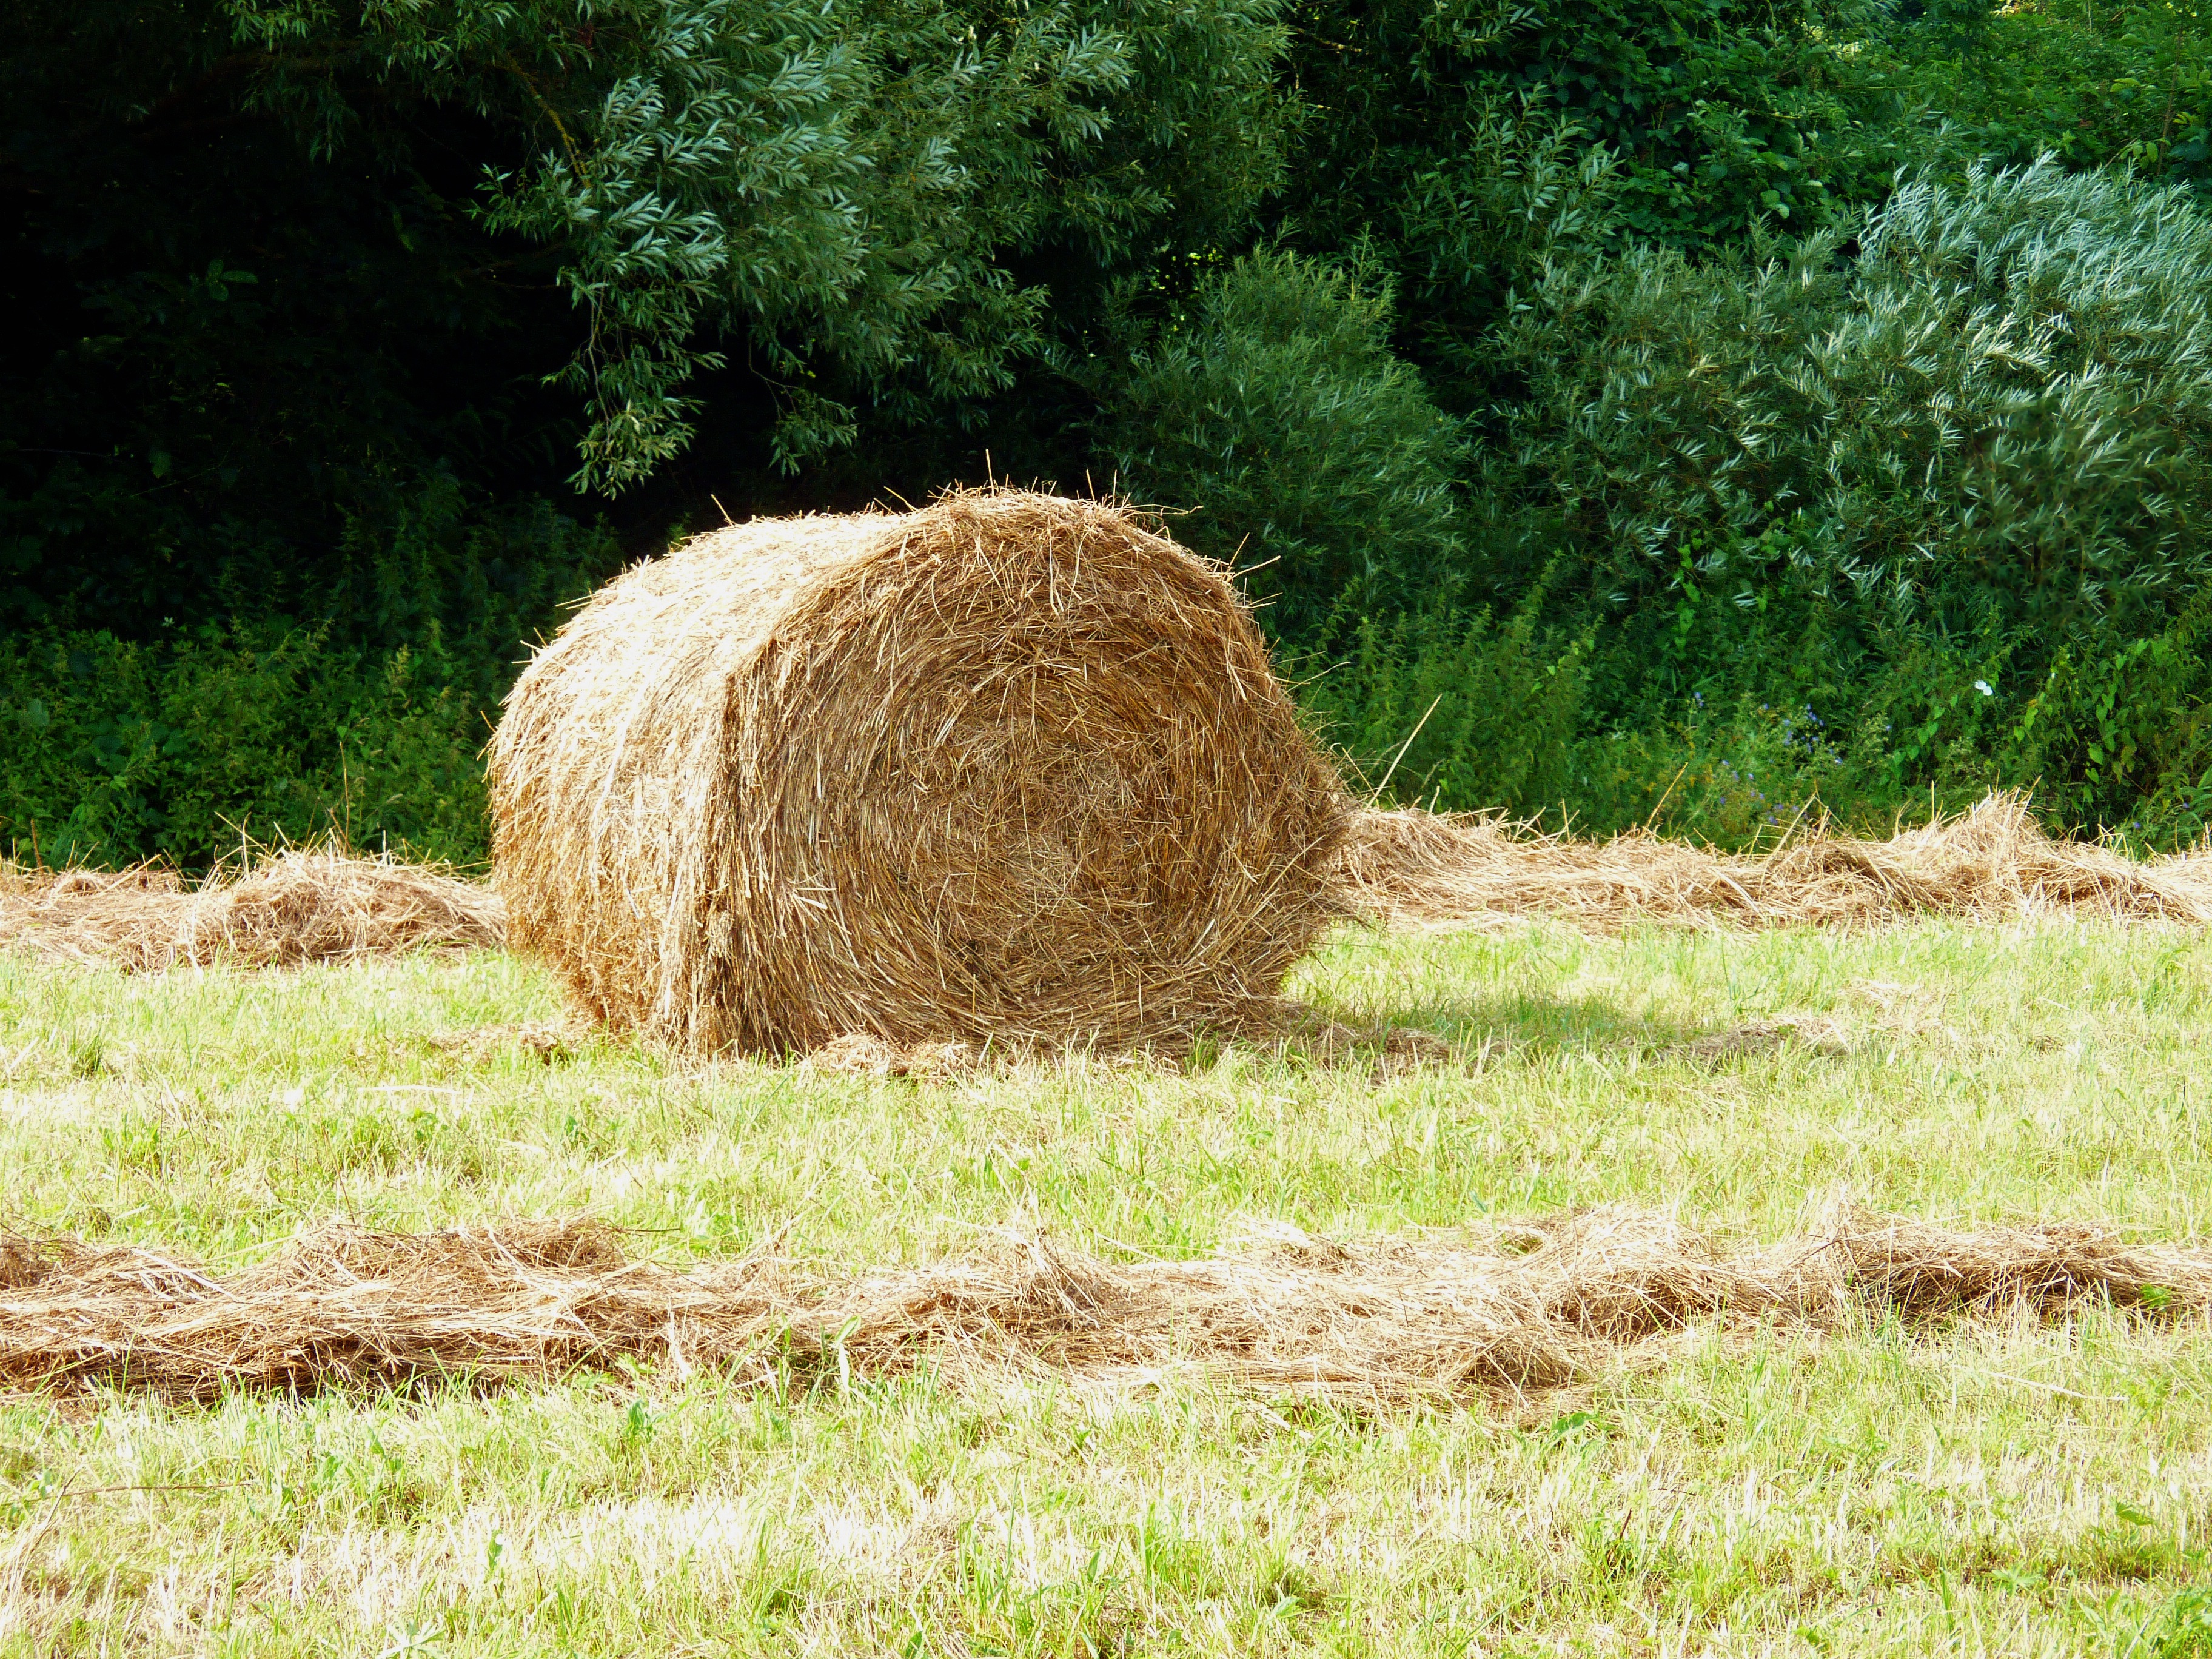
tree, nature, grass, plant, hay, bale, field, lawn, meadow, barley, grain, feed, food, harvest, scenic, soil, agriculture, agricultural, nutrition, straw, cornfield, cereals, woodland, harvested, hay bales, winter feed, arable, rural area, harvest time, pet food, crop yield, hay stubble, grass family